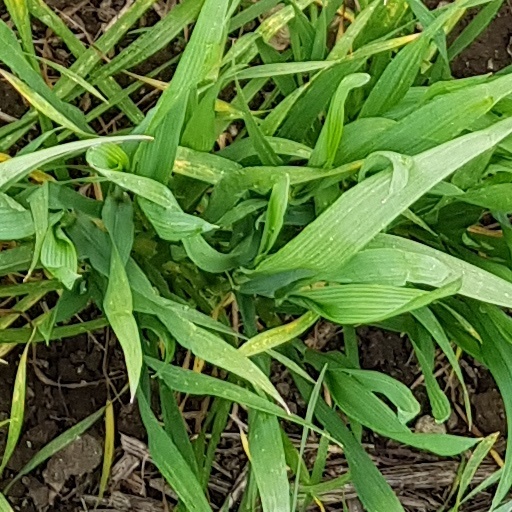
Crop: wheat